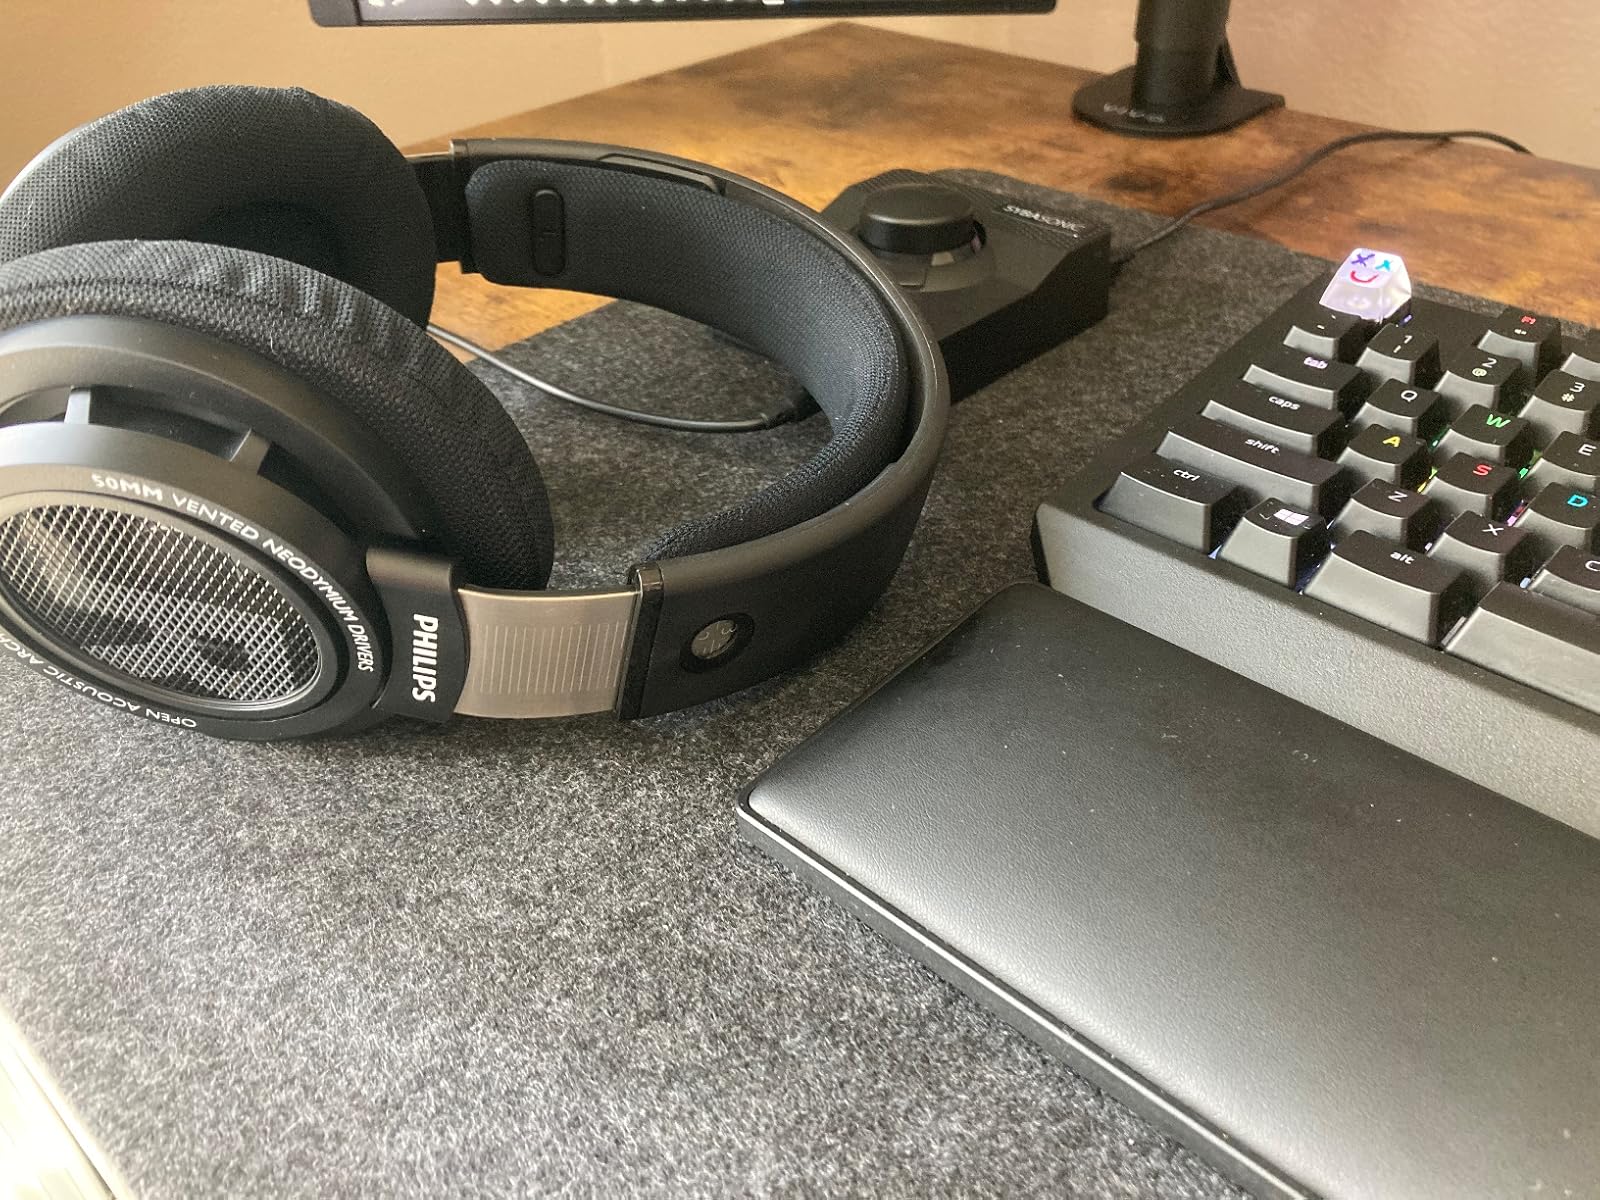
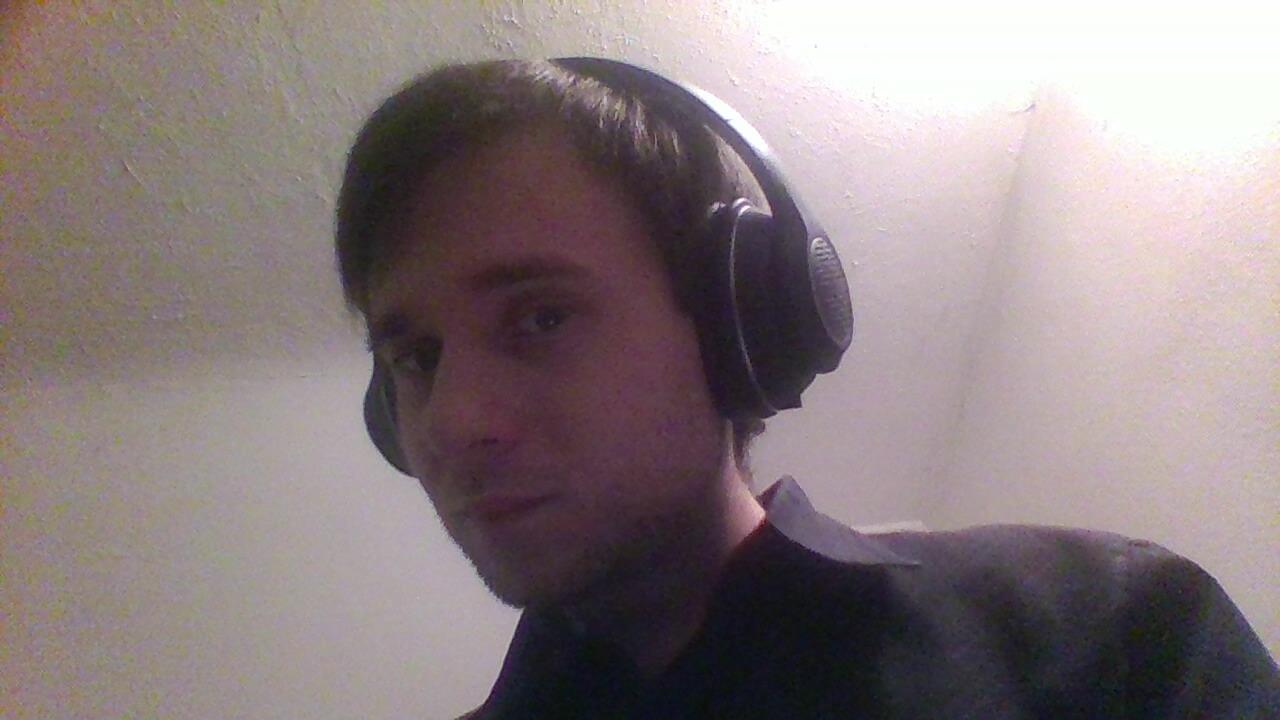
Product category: headphones
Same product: no